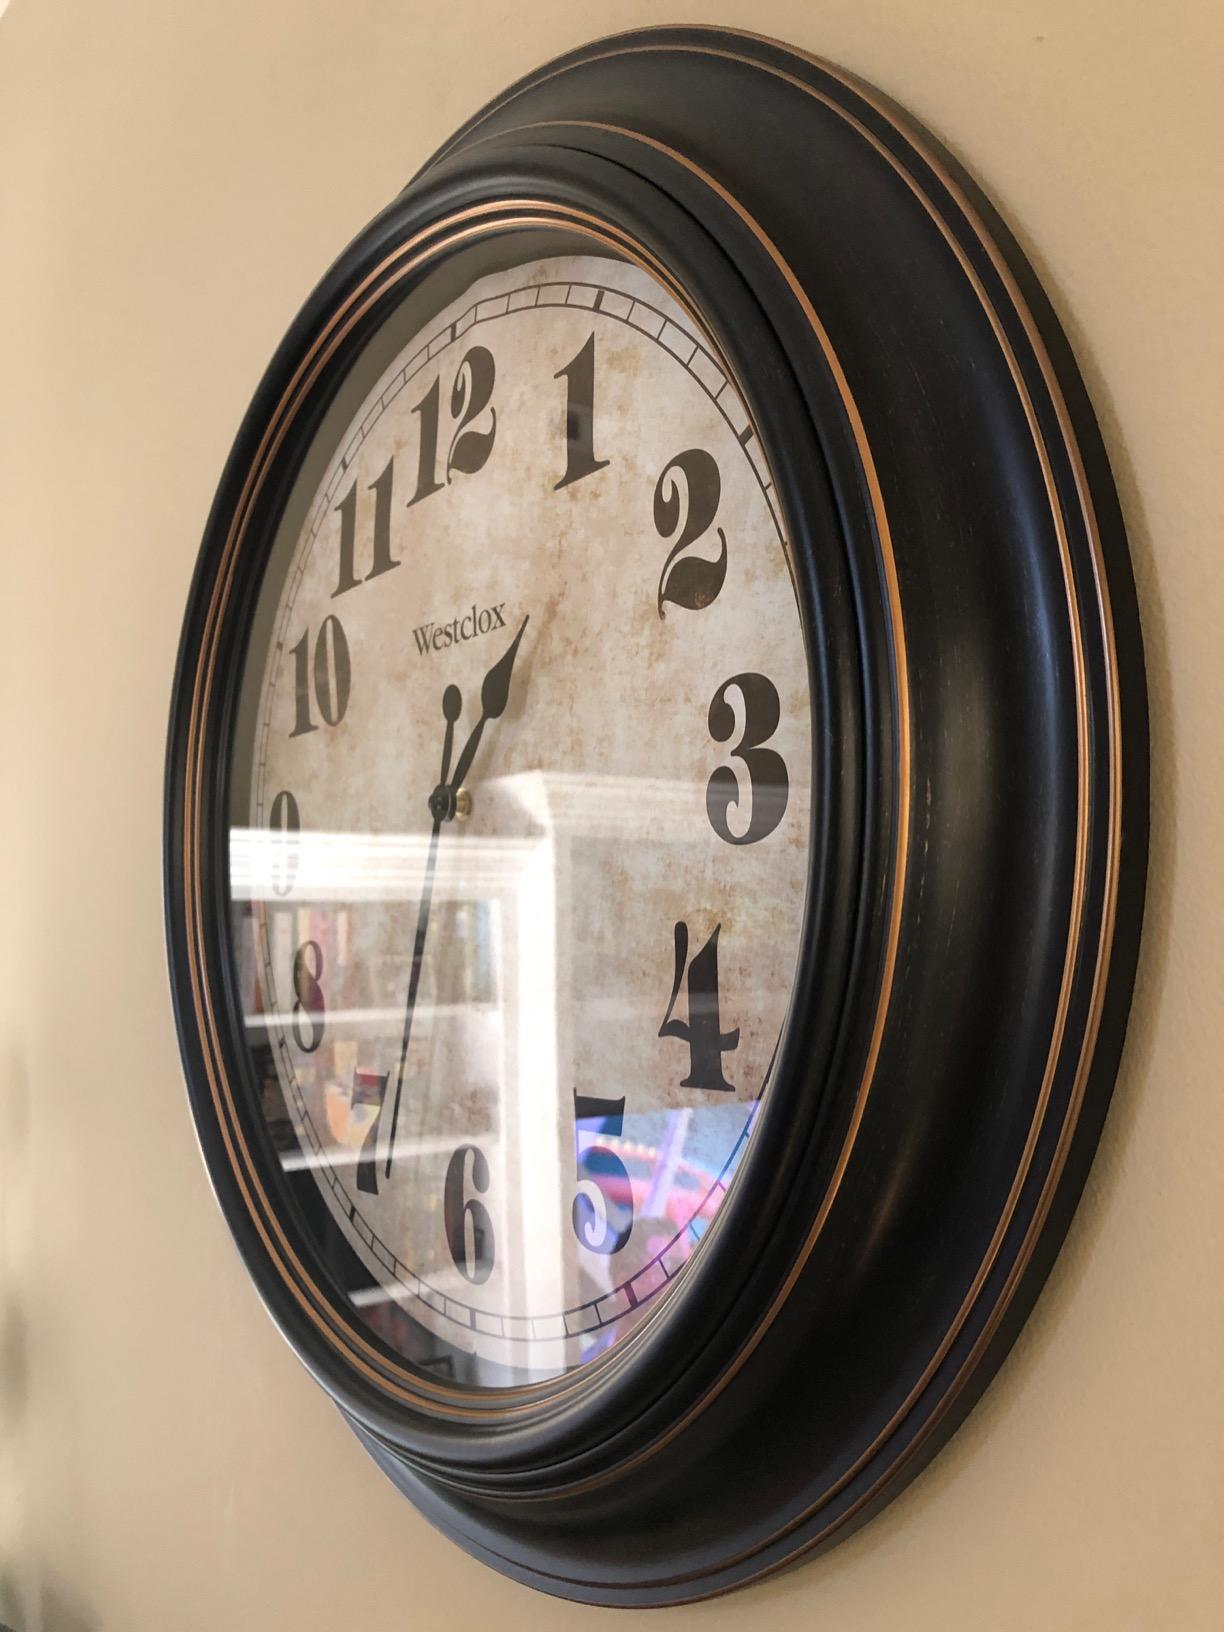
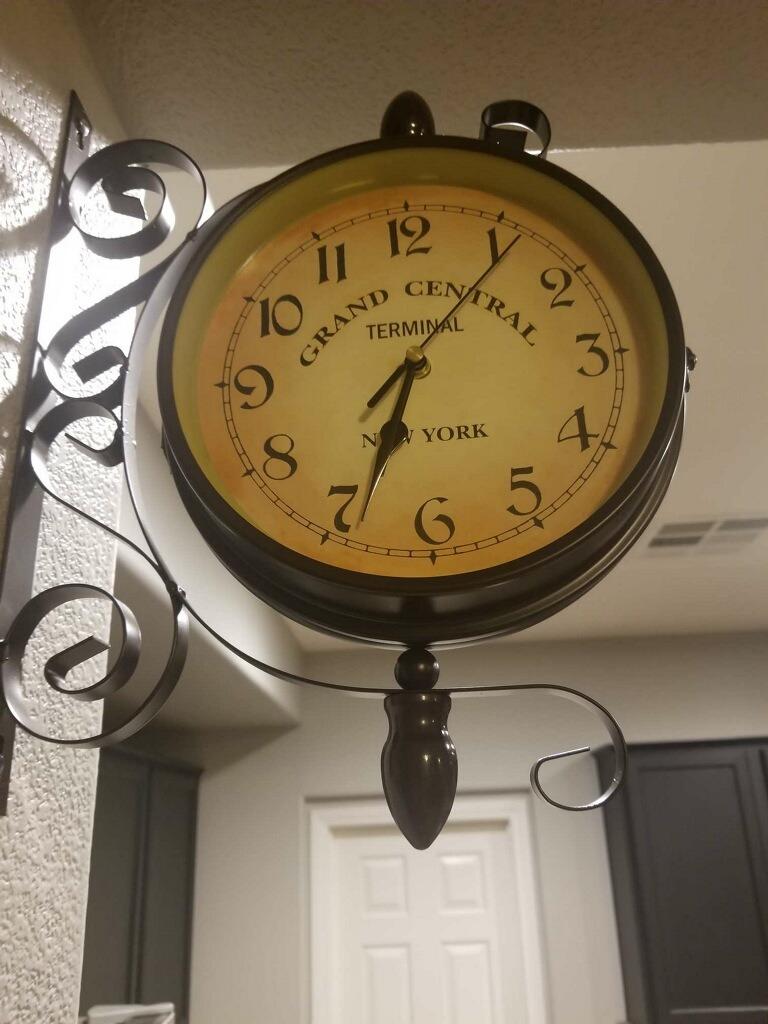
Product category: clock
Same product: no